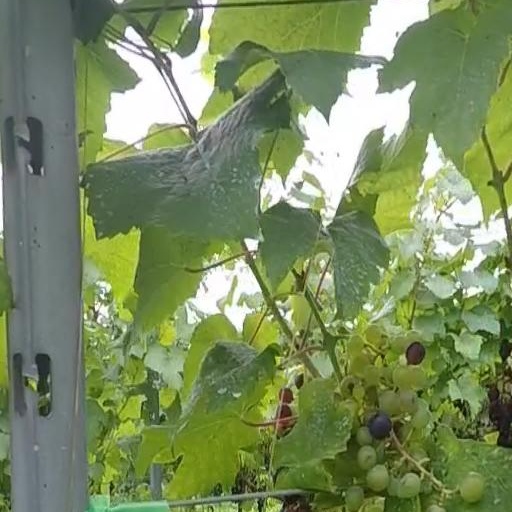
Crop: grape